Frane Franić

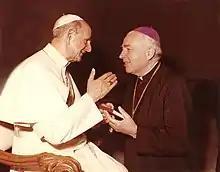
Pope Paul VI and Archbishop Frane Franić of Split and Makarska in the Vatican

He was promoted to Assistant Bishop on 17 December 1950, and since then acted as General Vicar. In 1953 he restored the Vjesnik of Split-Makarska diocese. In 1954 he was ordained as the Split-Makarska bishop. When Pope Paul VI established the Split-Makarska archbishopric on July 27, 1969, Franić was elevated to be the resident Archbishop of the metropolis. He remained at the head of the Split-Makarska Archdiocese until his retirement, October 16, 1988.